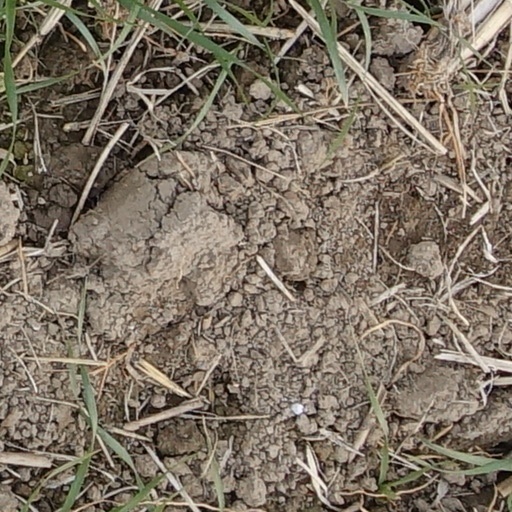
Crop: wheat